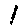
Label: 1